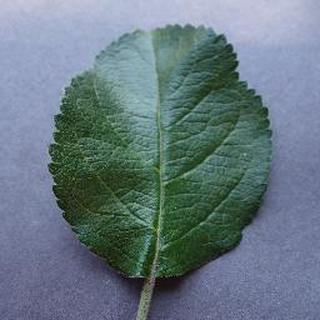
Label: healthy_apple